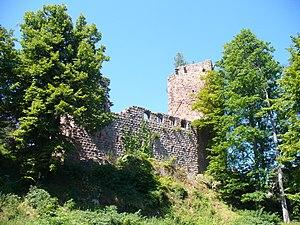
Cet article recense une partie des monuments historiques du Bas-Rhin, en France.